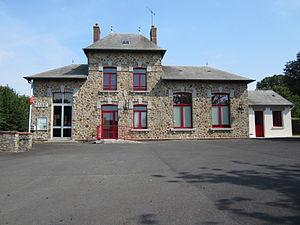
Angey
Angey est une ancienne commune française, située dans le département de la Manche en région Normandie, peuplée de 287 habitants, commune déléguée au sein de Sartilly-Baie-Bocage depuis le 1ᵉʳ janvier 2016.